Nonjuring schism

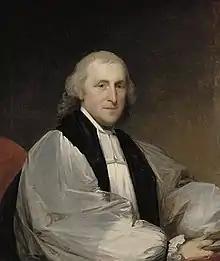
William White, appointed Episcopalian bishop of Pennsylvania in 1787

The political conflicts of the 1688 Glorious Revolution were reflected to a lesser degree in British North America and the Caribbean. The proximity of Catholic New France meant limited sympathy for James; in 1700, New York banned Catholic priests from the state. However, Virginia removed several Non Jurors from office in 1691.